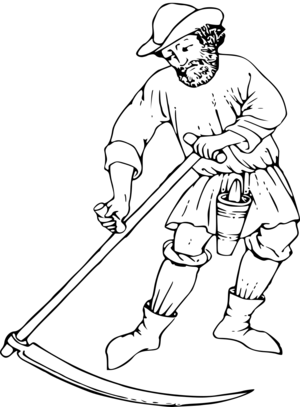
Le
Leen fandt tidligt sin blivende form. Her ses en middelalderlig illustration.
En le er et høstredskab, som blev brugt til høslæt og siden til kornhøst. Redskabet består af et skaft med et par håndtag. Vinkelret på skaftet sidder et langt, krumt knivblad. Ved justering af håndtagene i forhold til arbejderens højde og armlængde opnås, at skæret ligger præcist: lavt nok til at få mest muligt med ved afhøstningen, og højt nok til at lebladet ikke sløves ved kontakt med sten og jord.